Question: Please indicate a possible affordance area of the banana that can be used for holding
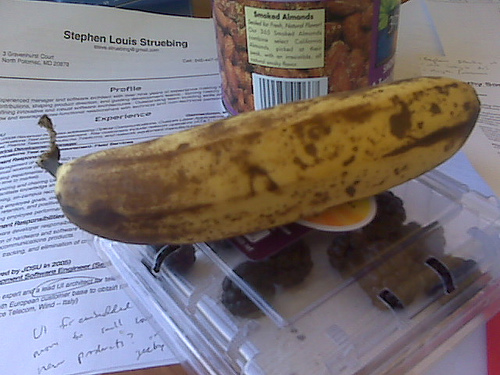
Answer: [58.5, 76, 481.5, 256]